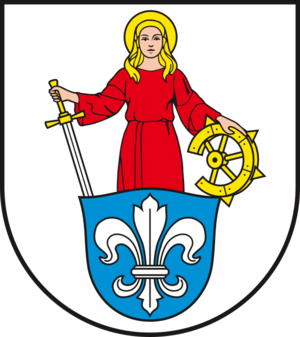
Wolmirstedt
Coat of arms of Wolmirstedt
Wolmirstedt er en by i delstaten Sachsen-Anhalt i Tyskland. Byen har cirka 10.000 indbyggere.